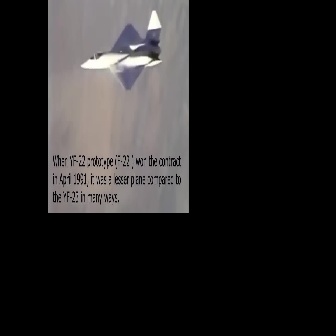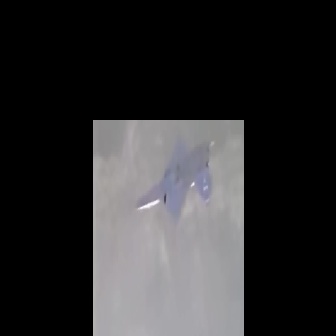
  Please identify the target specified by the bounding box [80,8,162,90] in the first image and locate it in the second image. Return the coordinates in [x_min,y_min,x_max,y_max] format.
Answer: [133,138,215,220]